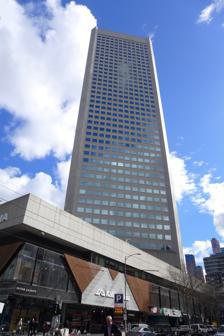
Building: 385 Bourke Street
Country: Australia
Year built: 1983
High-rise office building located in Melbourne, Australia 385 Bourke Street 385 Bourke St, Melbourne General information Status Completed Type Office Location Melbourne, Australia Coordinates 37°48′53″S 144°57′46″E / 37.814776°S 144.962888°E / -37.814776; 144.962888 Completed 1983 ; 42 years ago ( 1983 ) Height Roof 169 m (554 ft) Technical details Floor count 41 Design and construction Architect(s) Eggleston MacDonald & Secomb (now DesignInc Melbourne) Food Court 385 Bourke Street is a high-rise office building located in Melbourne , Australia , located at 385 Bourke Street, on the corner of Elizabeth Street. It was built in 1975-1983 as the State Bank Centre , the head office of the State Bank of Victoria , which was taken over by the Commonwealth Bank of Australia in 1990. It replaced their previous headquarters, a classical style office building, built in stages between 1912 and 1935. The lower levels of the building are the Galleria shopping centre. Major tenants in the building are EnergyAustralia , and Industry Superannuation fund UniSuper . List of tallest buildings in Melbourne Next Shortest 530 Collins Street (Australian Stock Exchange Building) 167m Next Tallest Collins Place 185m Heights are to highest architectural element. See also List of tallest buildings in Melbourne References